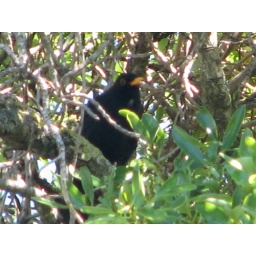
12 November 2008 - song bird in the tree entertaining the neighbourhood.